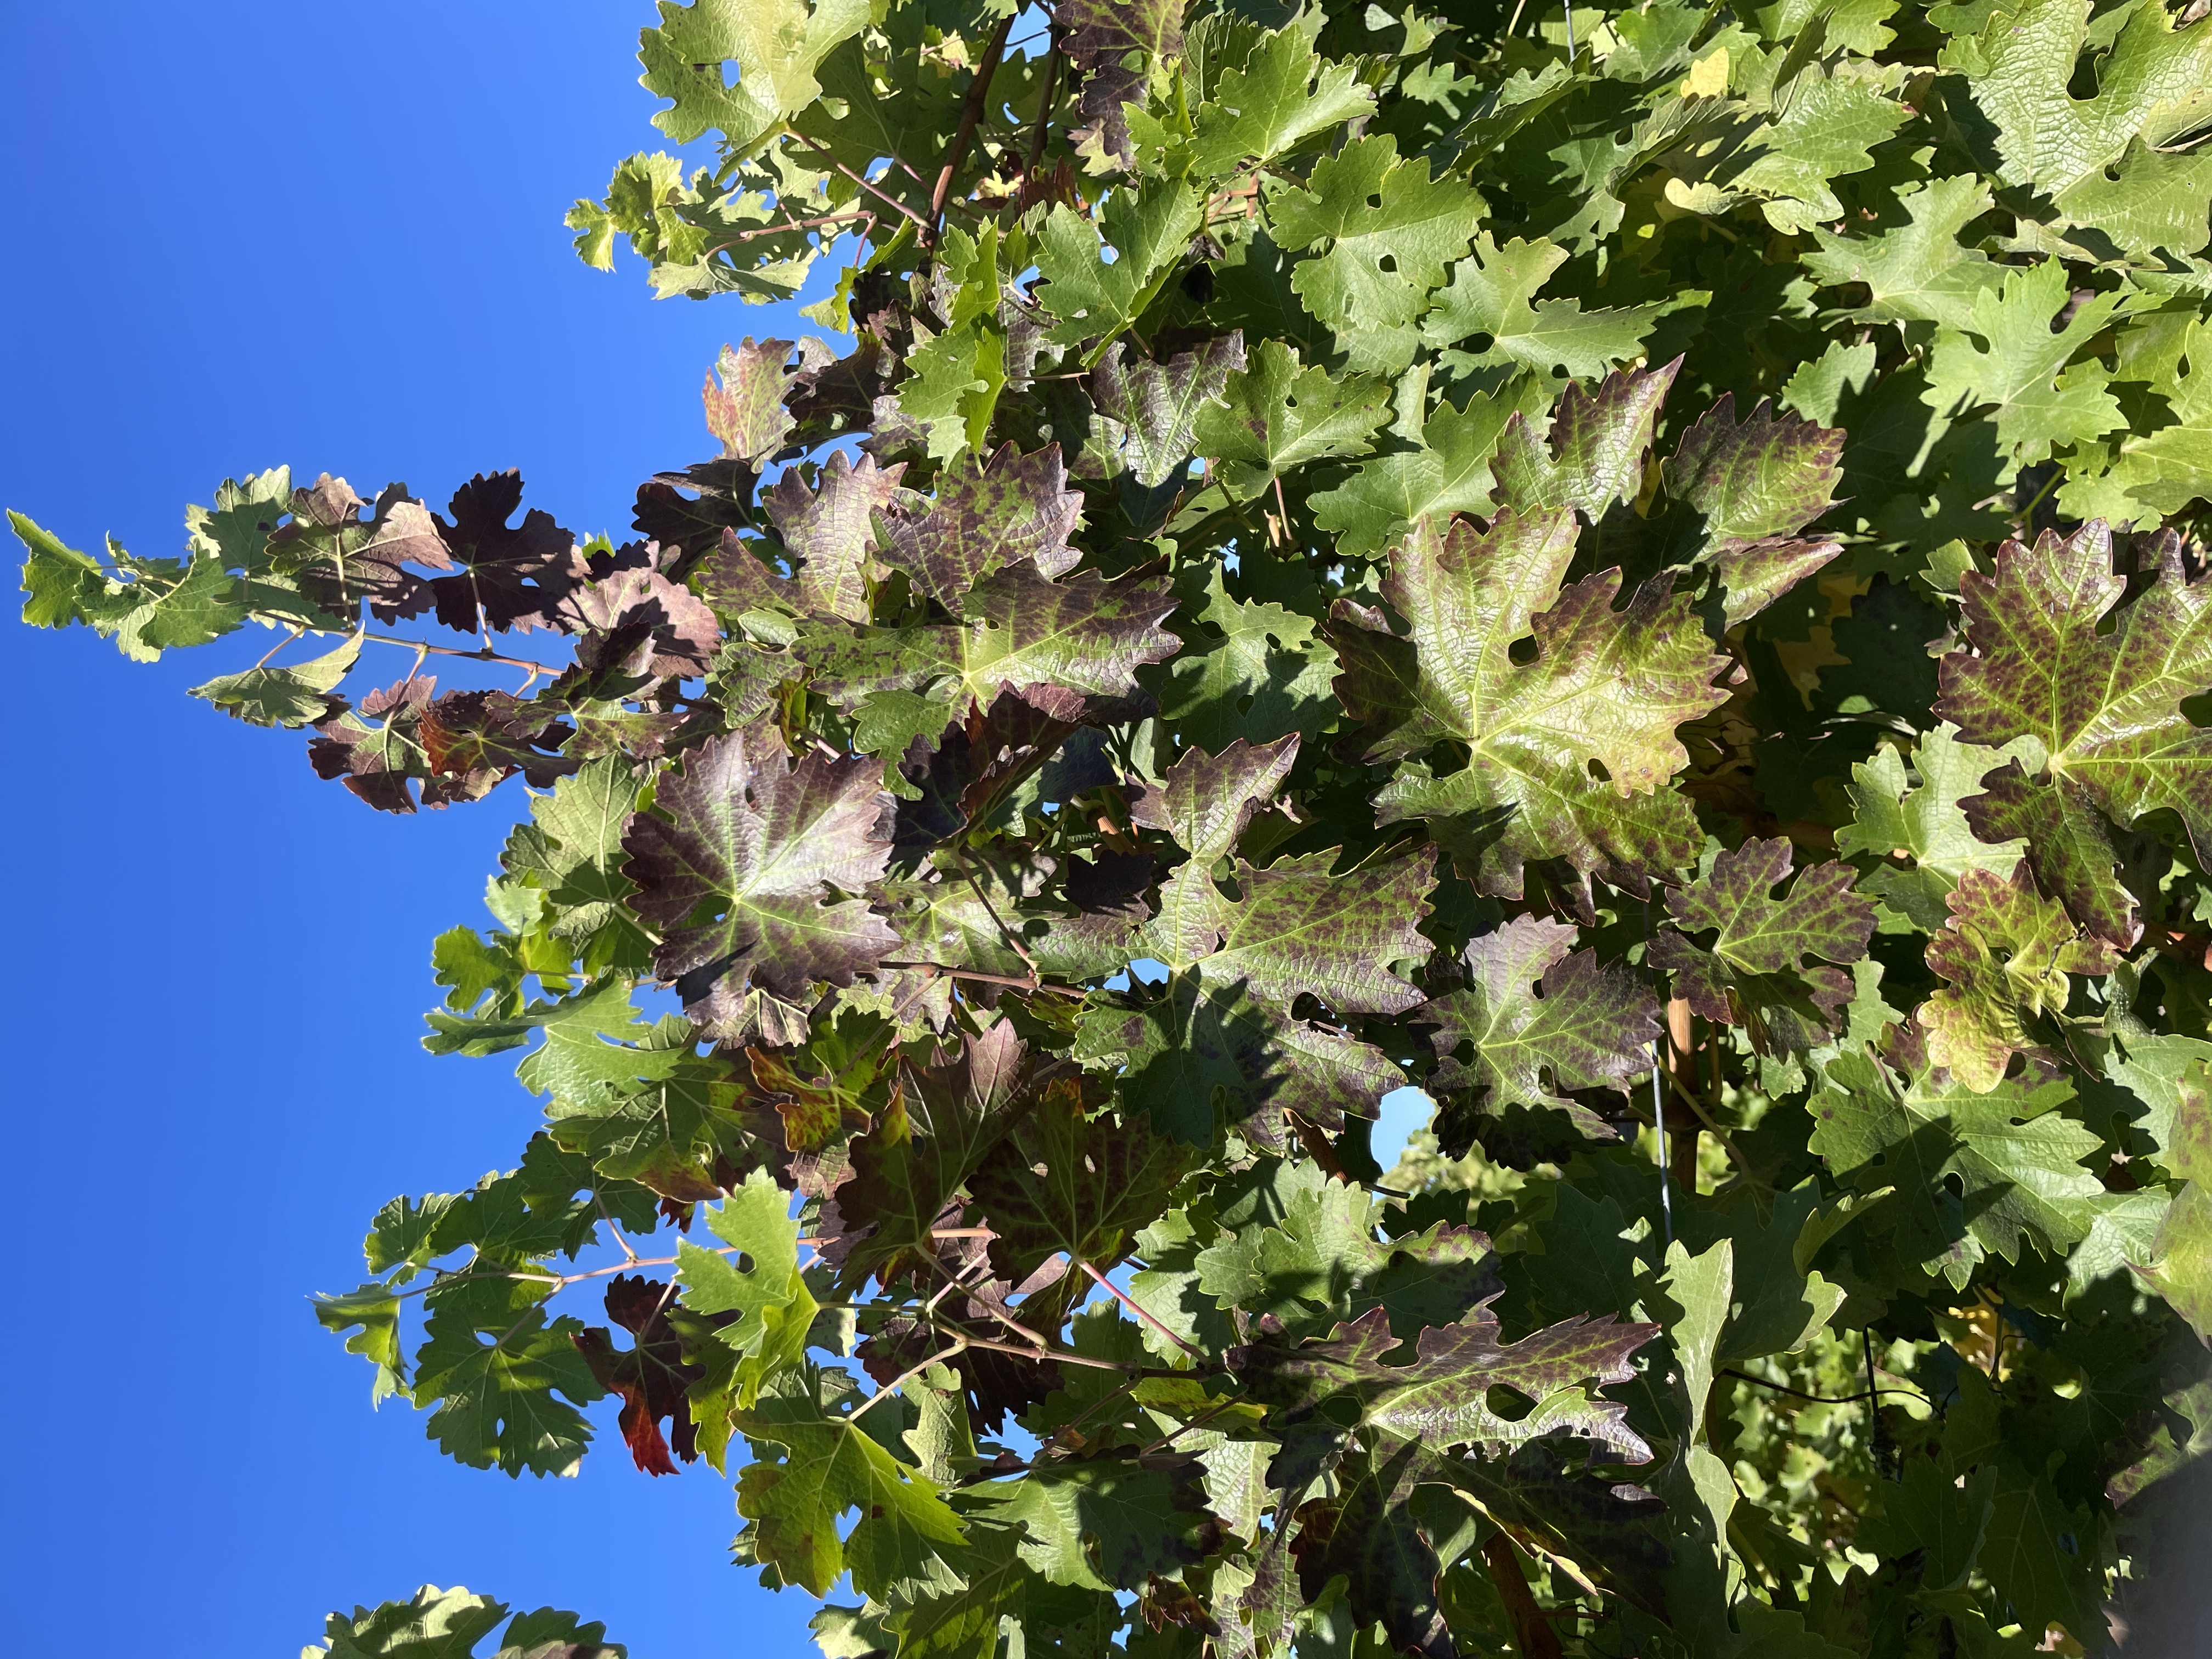
Label: Leafroll 3